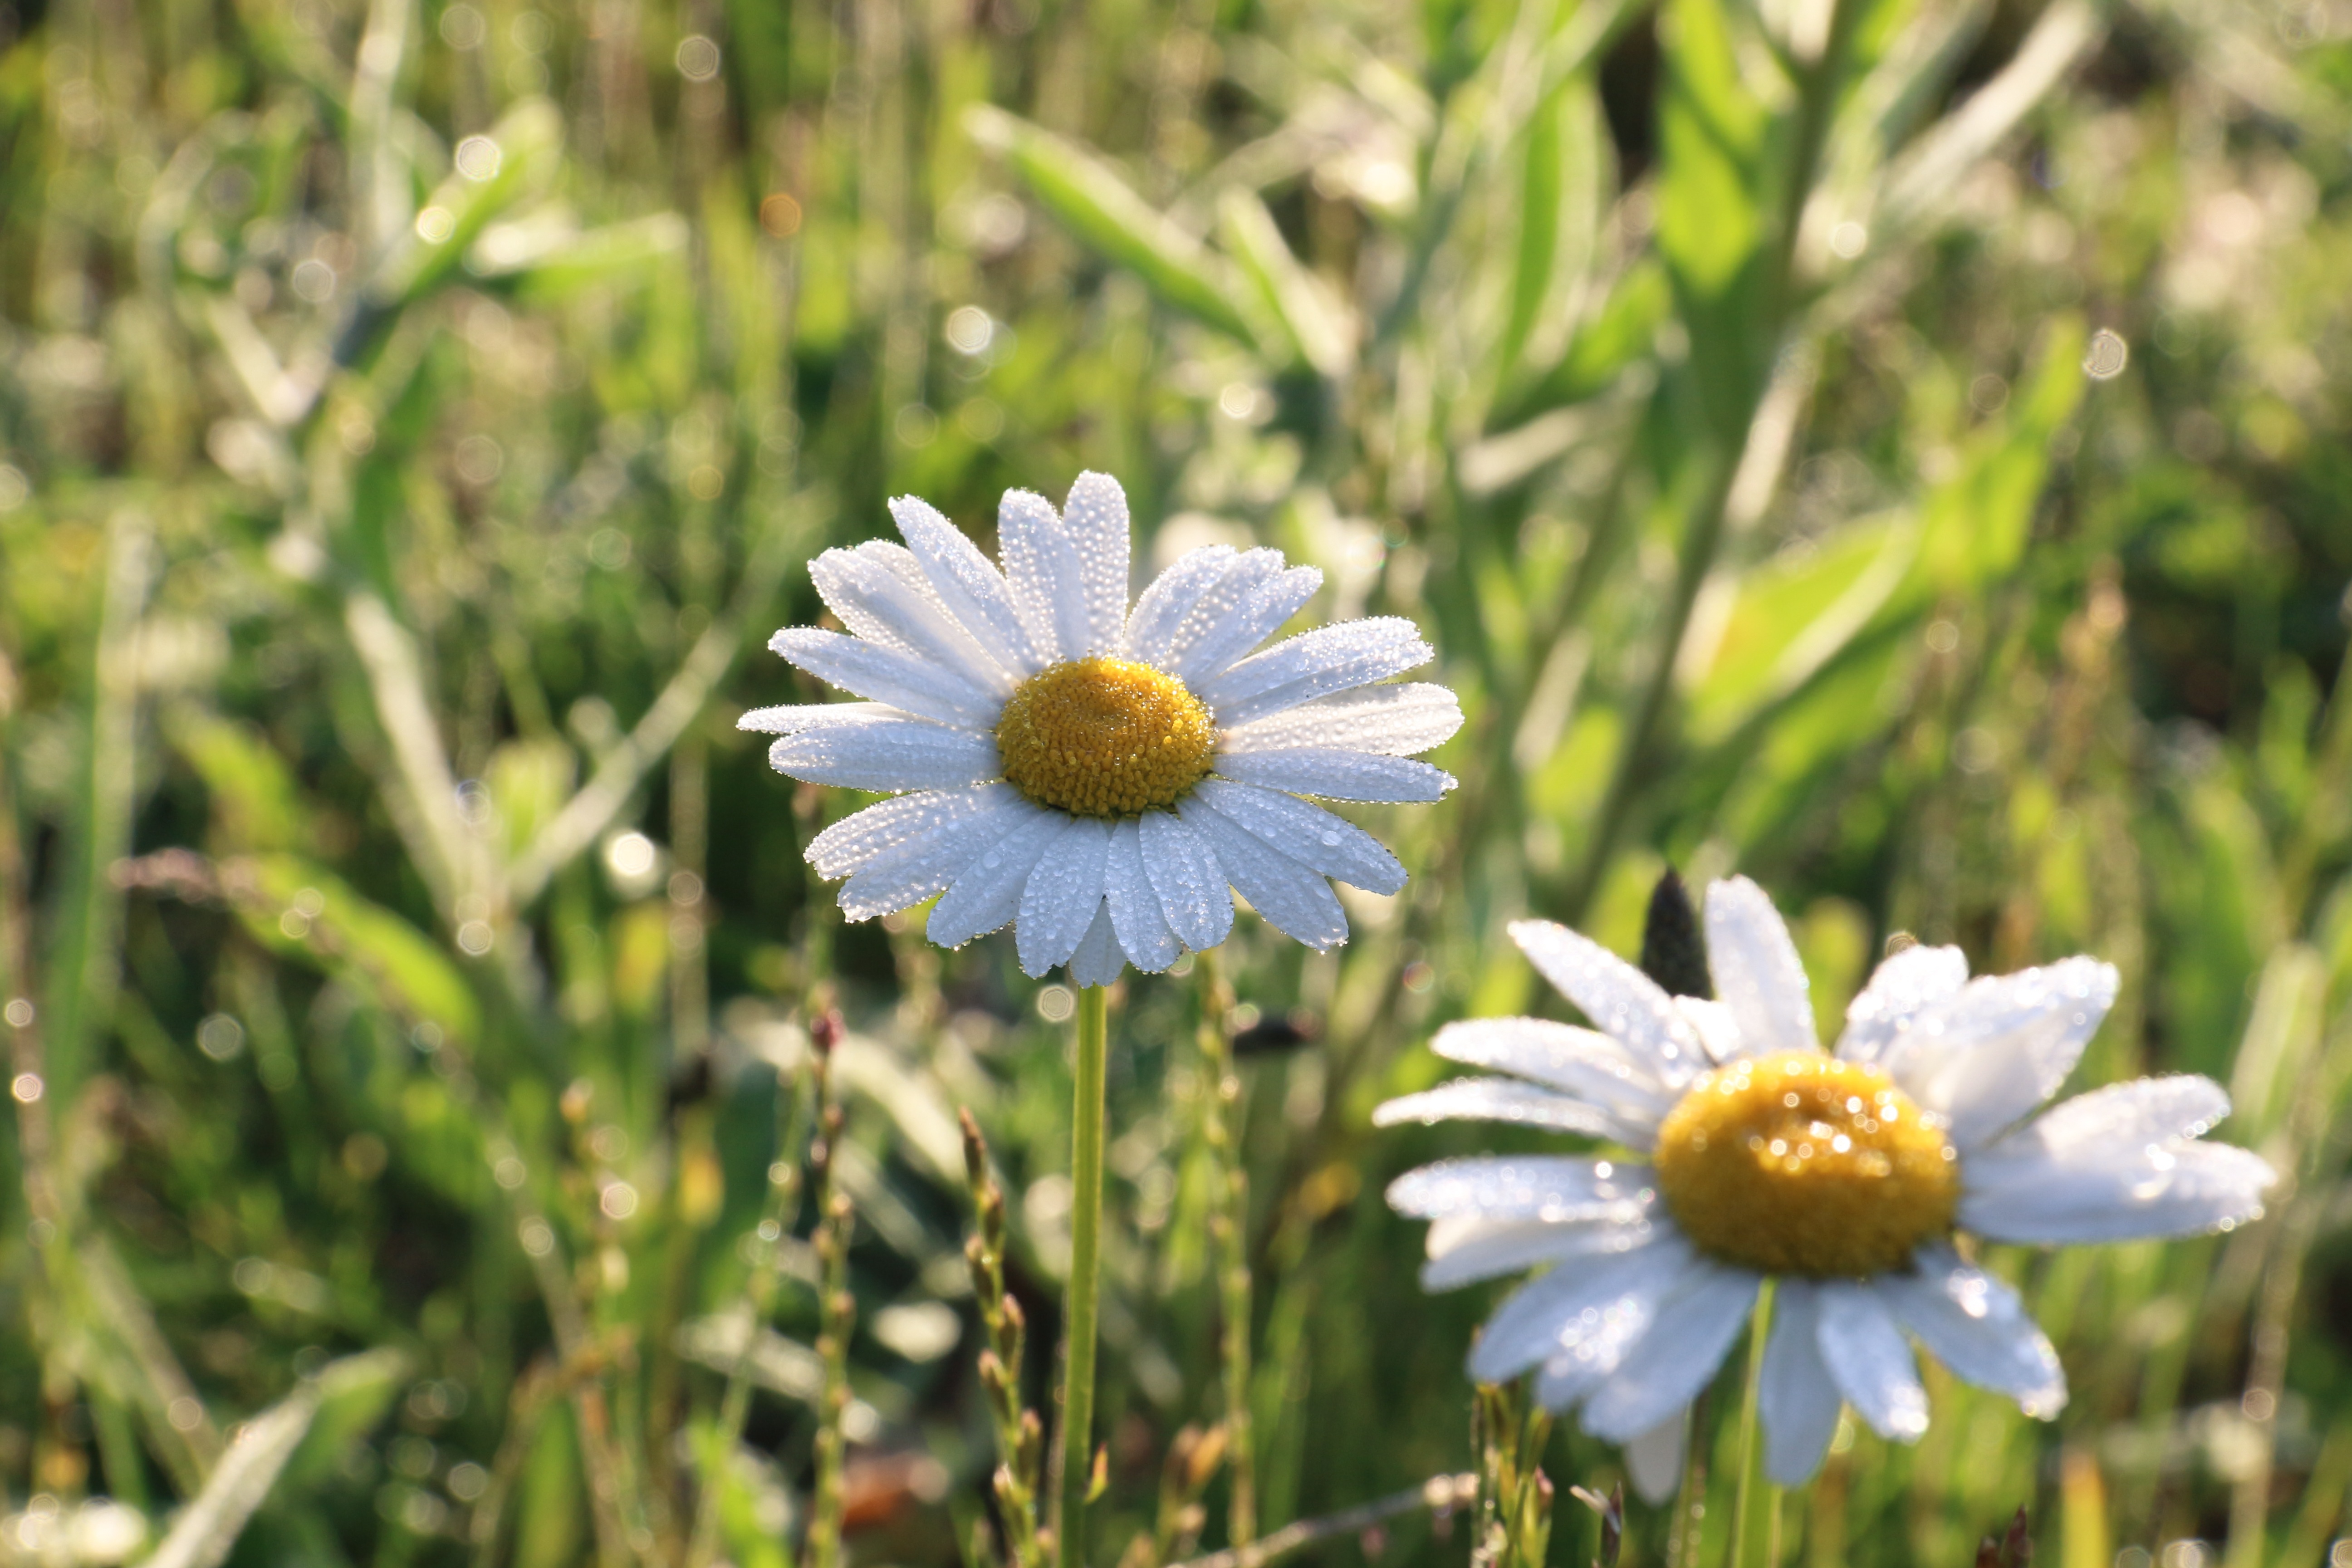
nature, grass, dew, plant, field, meadow, prairie, flower, daisy, herb, botany, flora, wildflower, ecosystem, macro photography, flowering plant, daisy family, oxeye daisy, land plant, chamaemelum nobile